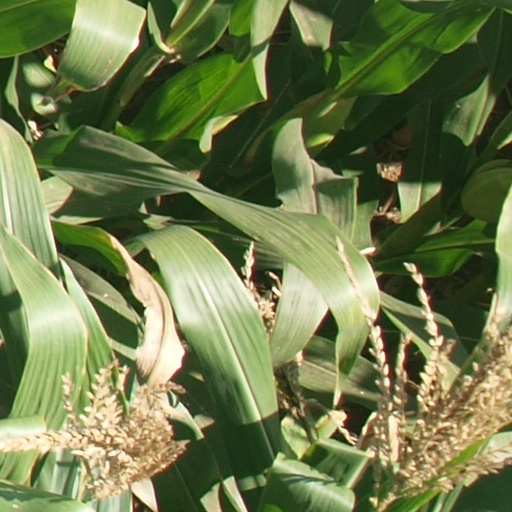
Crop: maize; corn